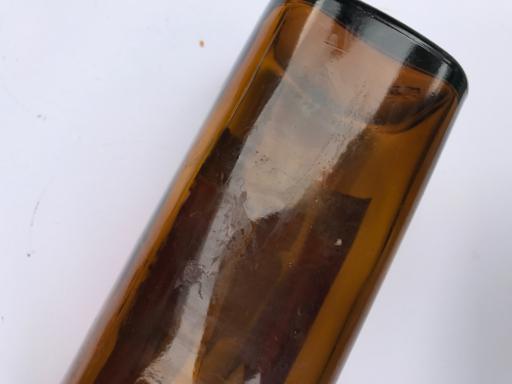
Waste category: glass